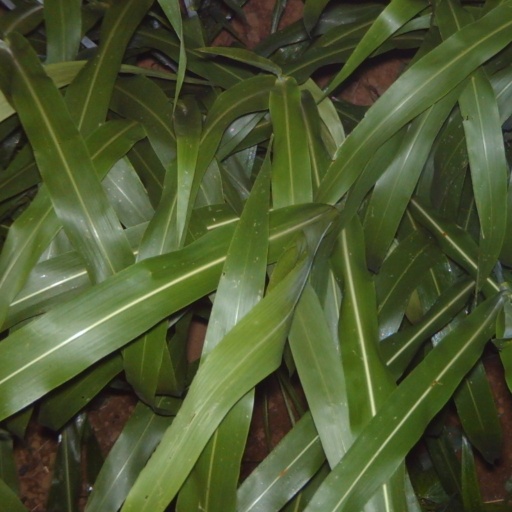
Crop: sorghum